Minnesota North College – Hibbing

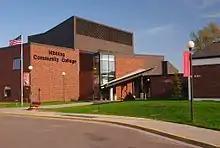
Main entrance of Hibbing Community College

Minnesota North College – Hibbing, formerly Hibbing Community College, is a public community college campus in Hibbing, Minnesota. In 2022, the board of trustees of the Minnesota State Colleges and Universities merged the college with several others into a single institution called Minnesota North College.